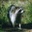
Label: raccoon